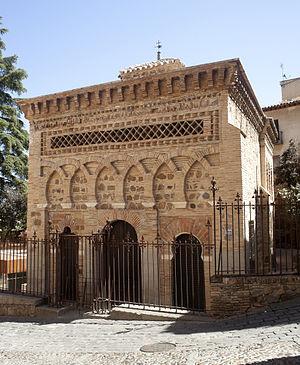
La mosquée Bab al-Mardum est une ancienne mosquée de la ville de Tolède, transformée en l'église Cristo de la Luz, aujourd'hui désacralisée et reconvertie en un musée, la mezquita Cristo de la Luz.